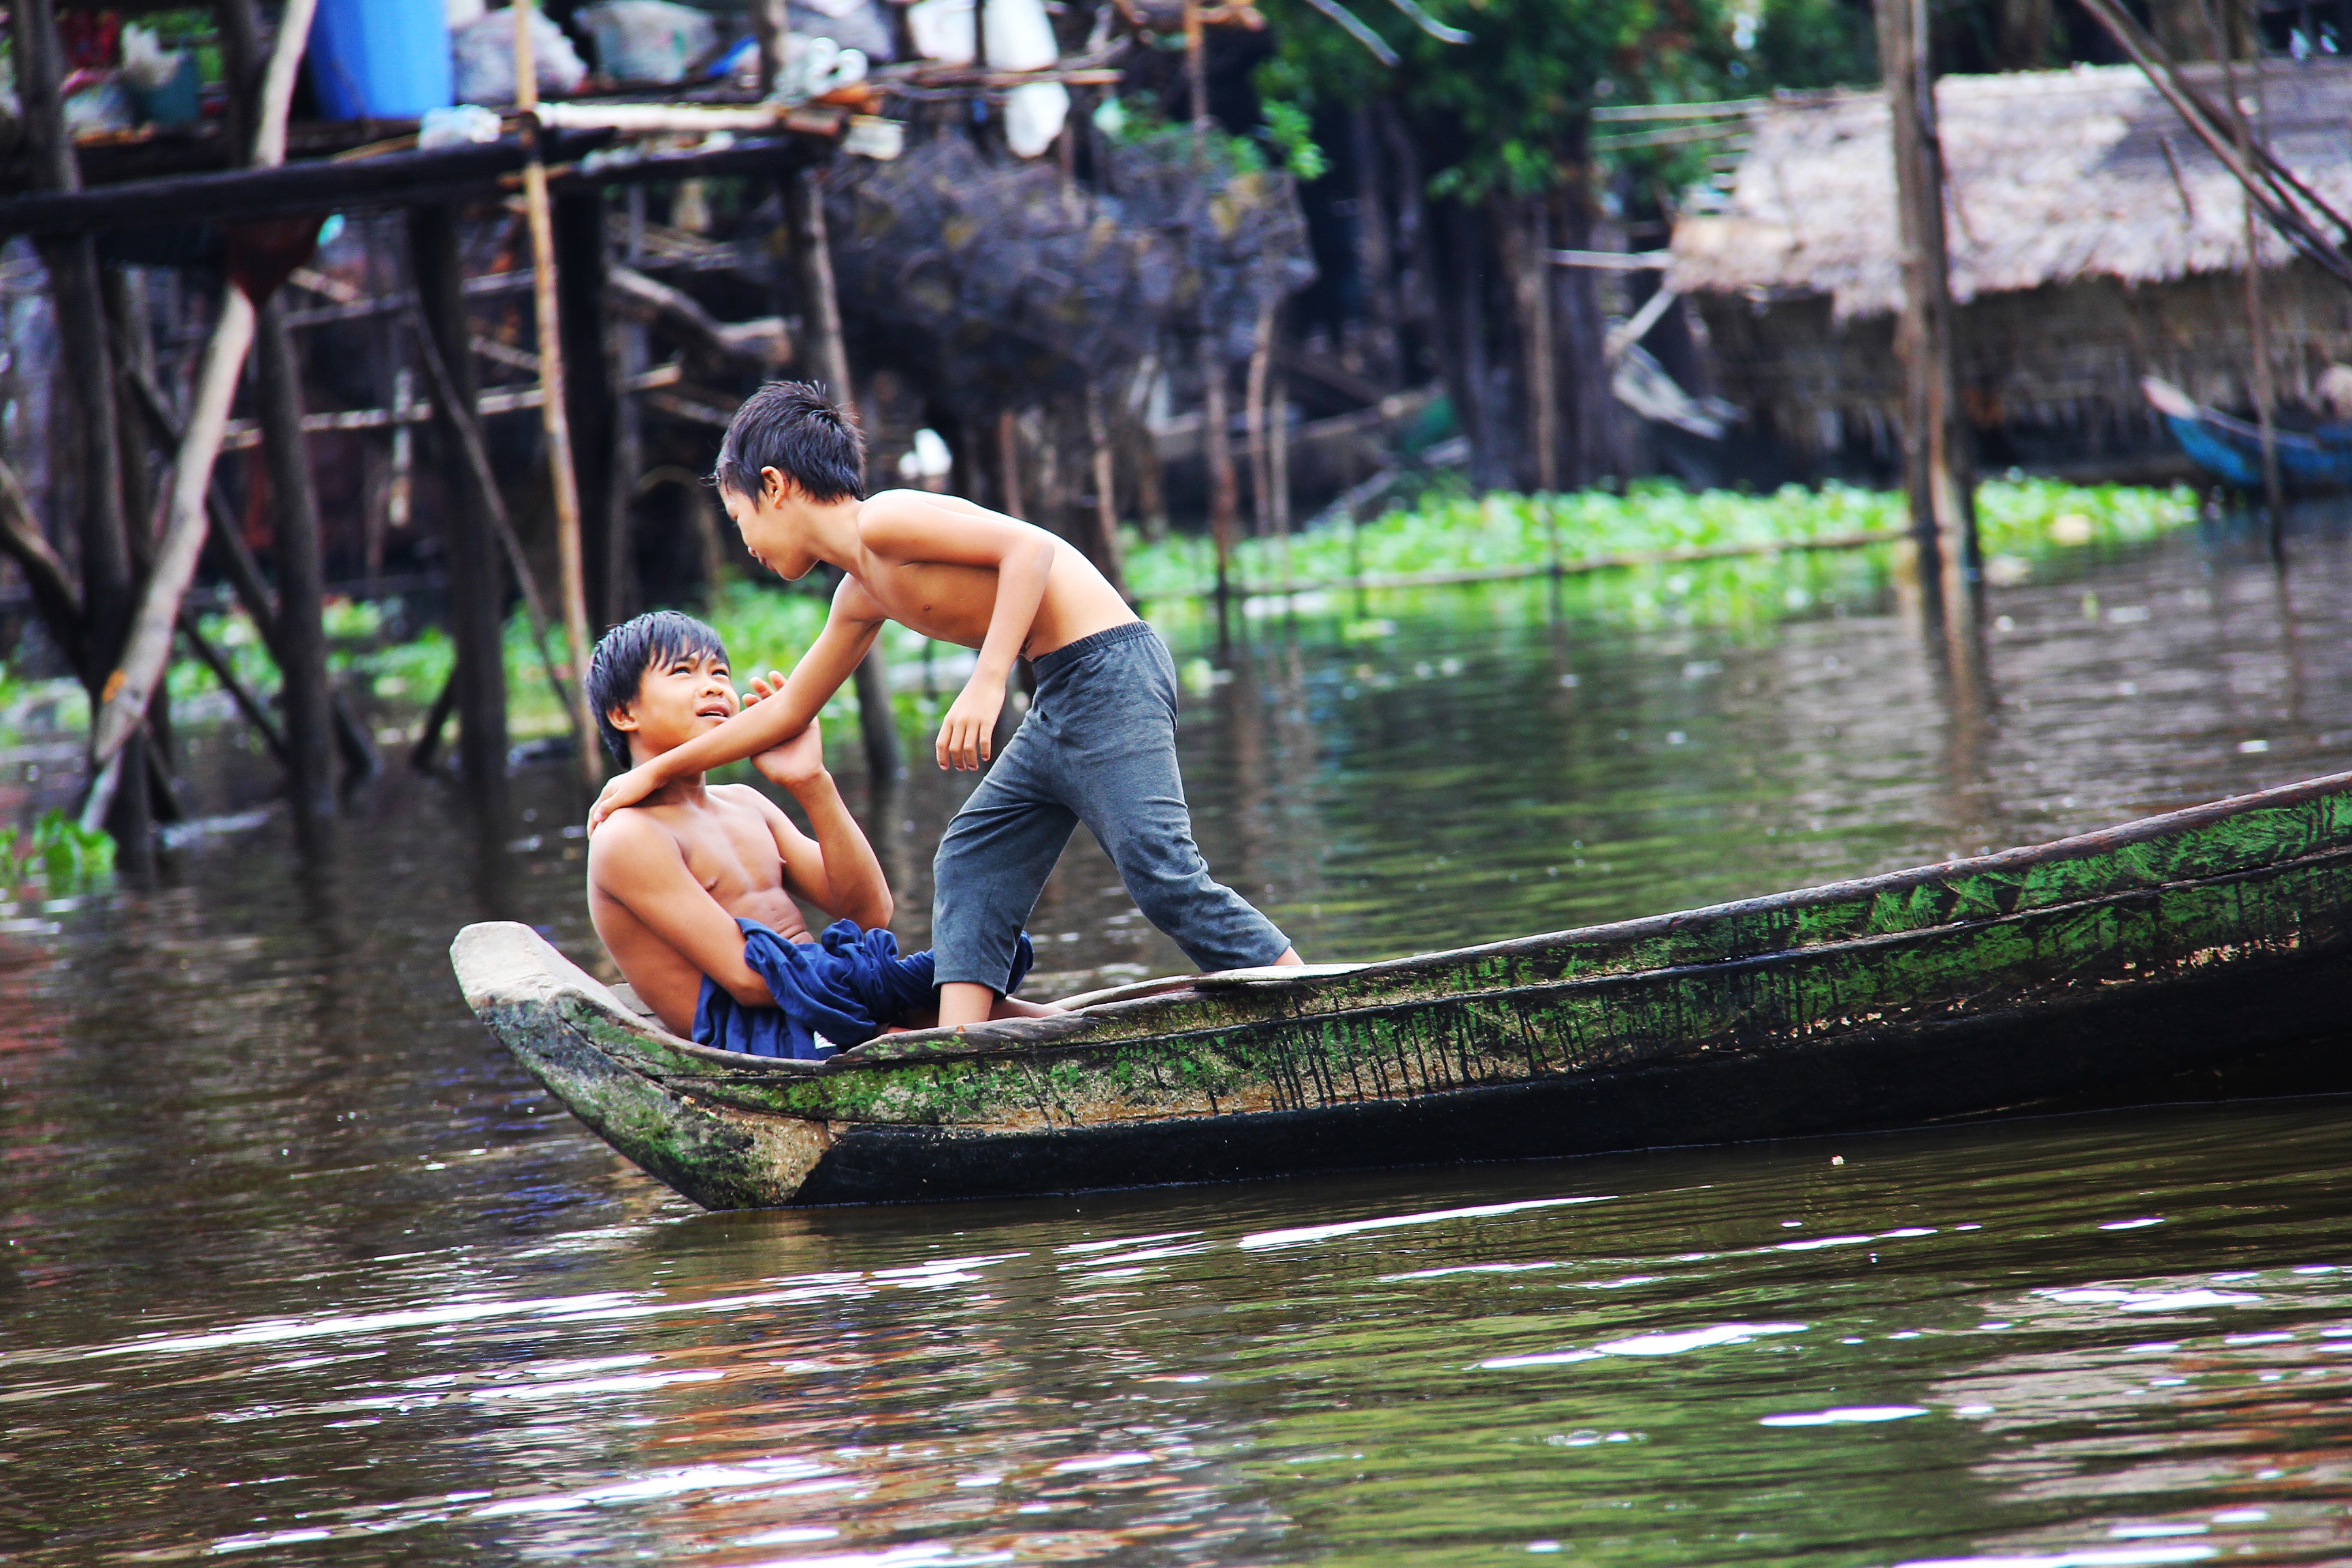
water, woman, boat, lake, boy, river, travel, canoe, village, paddle, vehicle, tropical, fishing, asia, floating, playing, waterway, wakeboarding, children, tour, boating, boys, cambodia, wooden, local, traditional, raft, siem reap, tonle sap lake, watercraft rowing, kompong phluk kompong, stilted